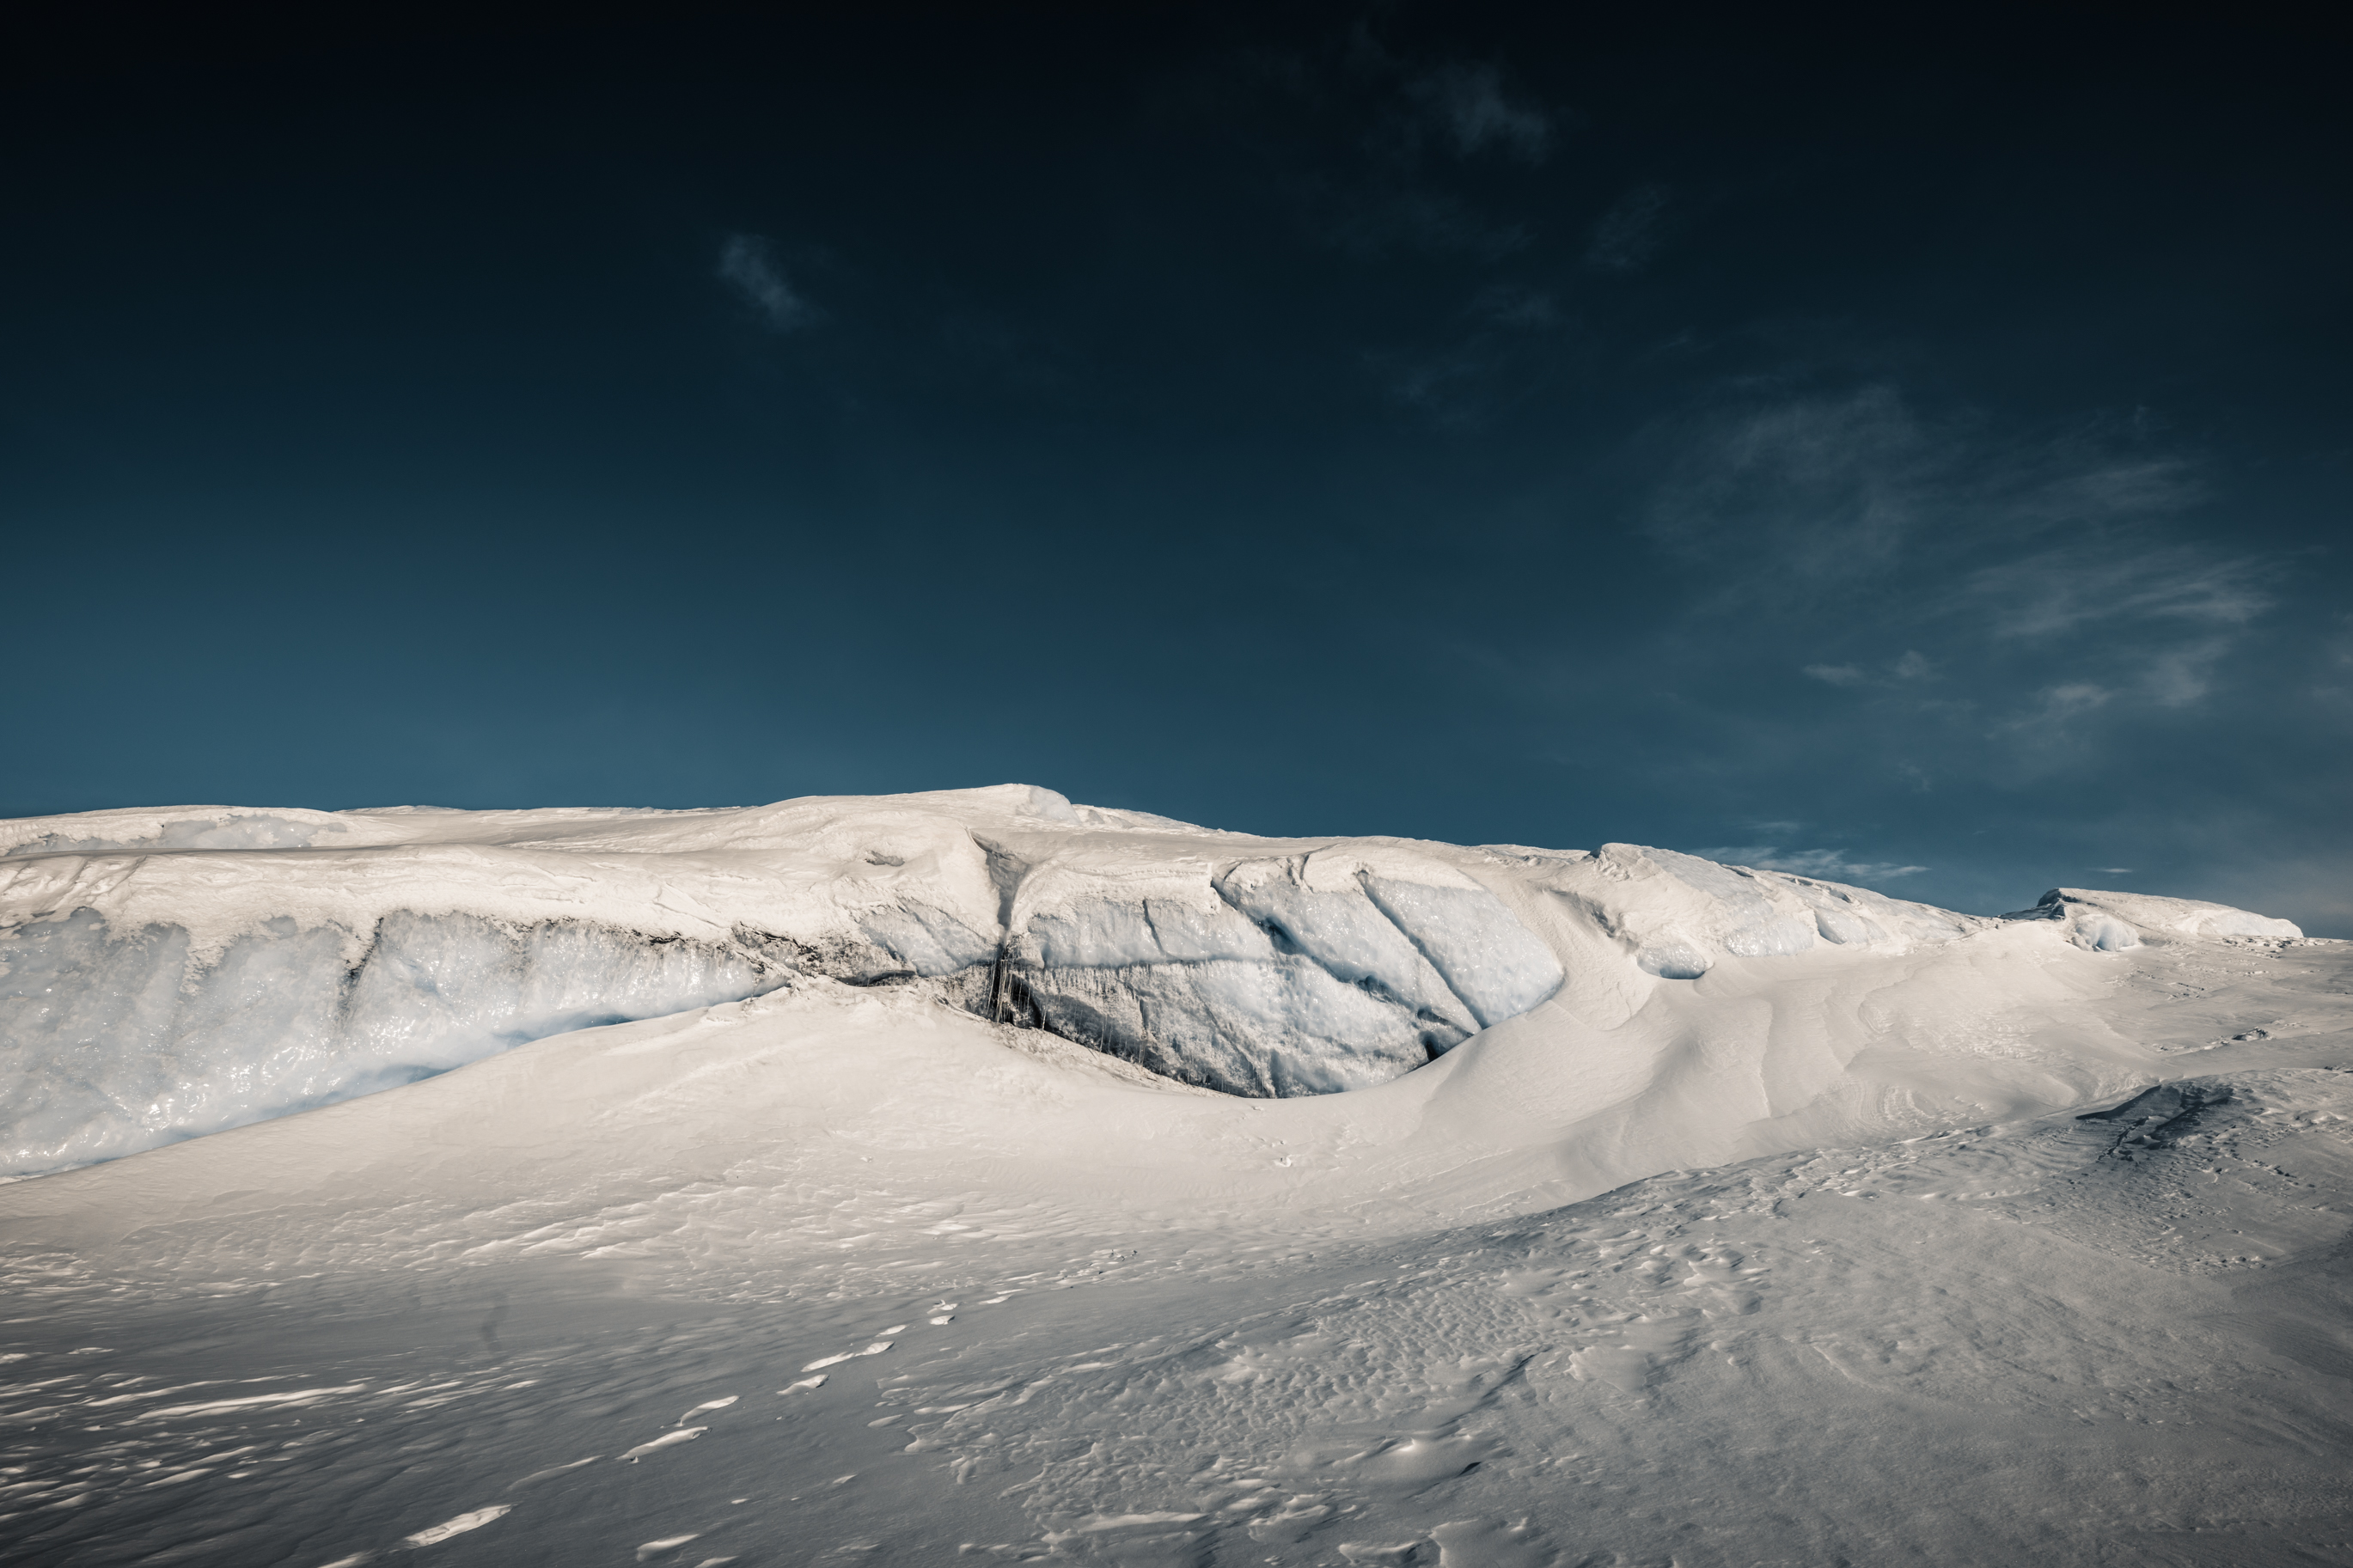
alaska, glacier, matanuska, sky, mountainous landforms, mountain range, mountain, cloud, snow, freezing, nunatak, winter, arctic, atmosphere, geological phenomenon, atmosphere of earth, glacial landform, ridge, ice cap, ice, phenomenon, fell, summit, alps, terrain, massif, horizon, cirque, landscape, polar ice cap, hill, ar te, piste, meteorological phenomenon, computer wallpaper, elevation